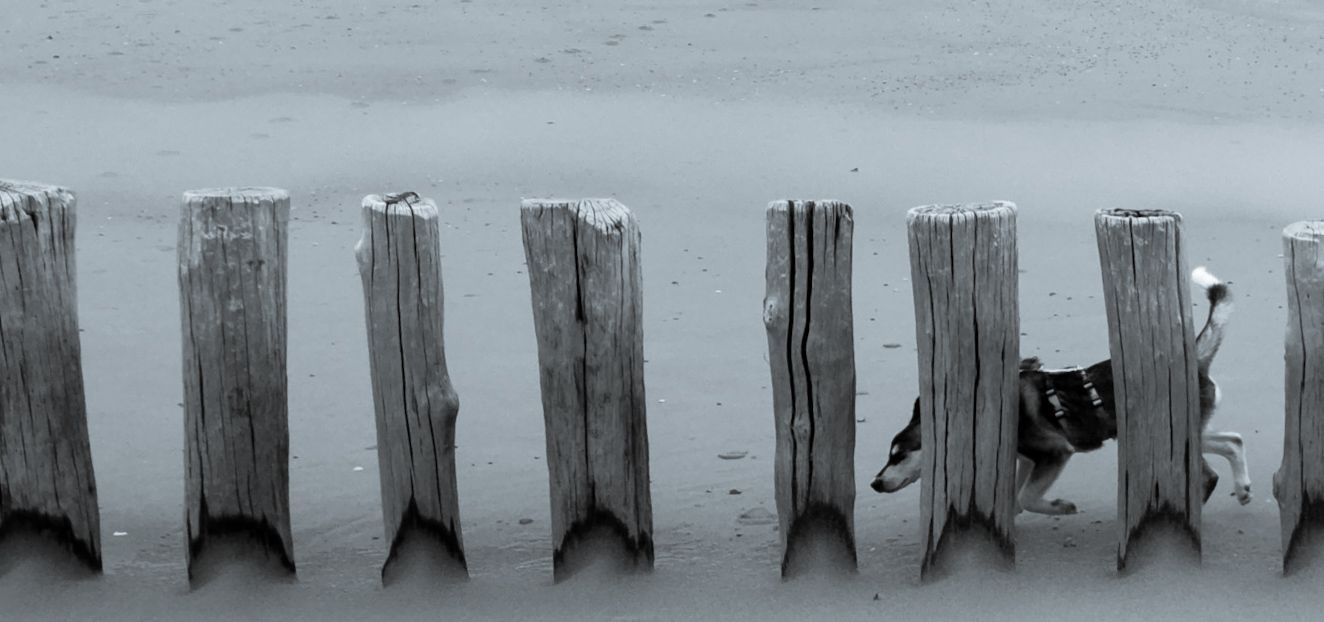
Snowy wooden posts
The shot shows a dog running behind 8 wooden posts. A snowy ground surrounds the dog and the wooden posts, and it seems as if the dog is running at high speed.
This is an eye-level shot. Based on the image's lighting, it seems the shot was taken during sunset or sunrise. The image's colors are reasonably good. Seeing this dog speeding and appearing fierce creates an atmosphere of awe.
Labels: Wood, Plant, Tree, Water, Waterfront, Fence, Nature, Outdoors, Sea, Animal, Canine, Dog, Mammal, Pet, Tree Stump, Person, Beach, Coast, Shoreline, Snow, Bear, Wildlife, Yard, Pier, Bird, Seagull, Waterfowl, Weather, Wooden Post, Snowy Ground
Camera: HUAWEI LYA-L29
Aperture: F1.8
Exposure: 1/850 sec
ISO: 50
Focal length: 5.6 mm